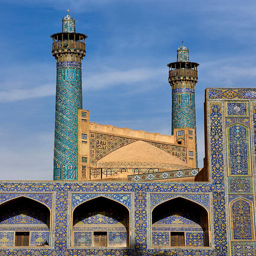
the 17th - century mosque , built under monarch .